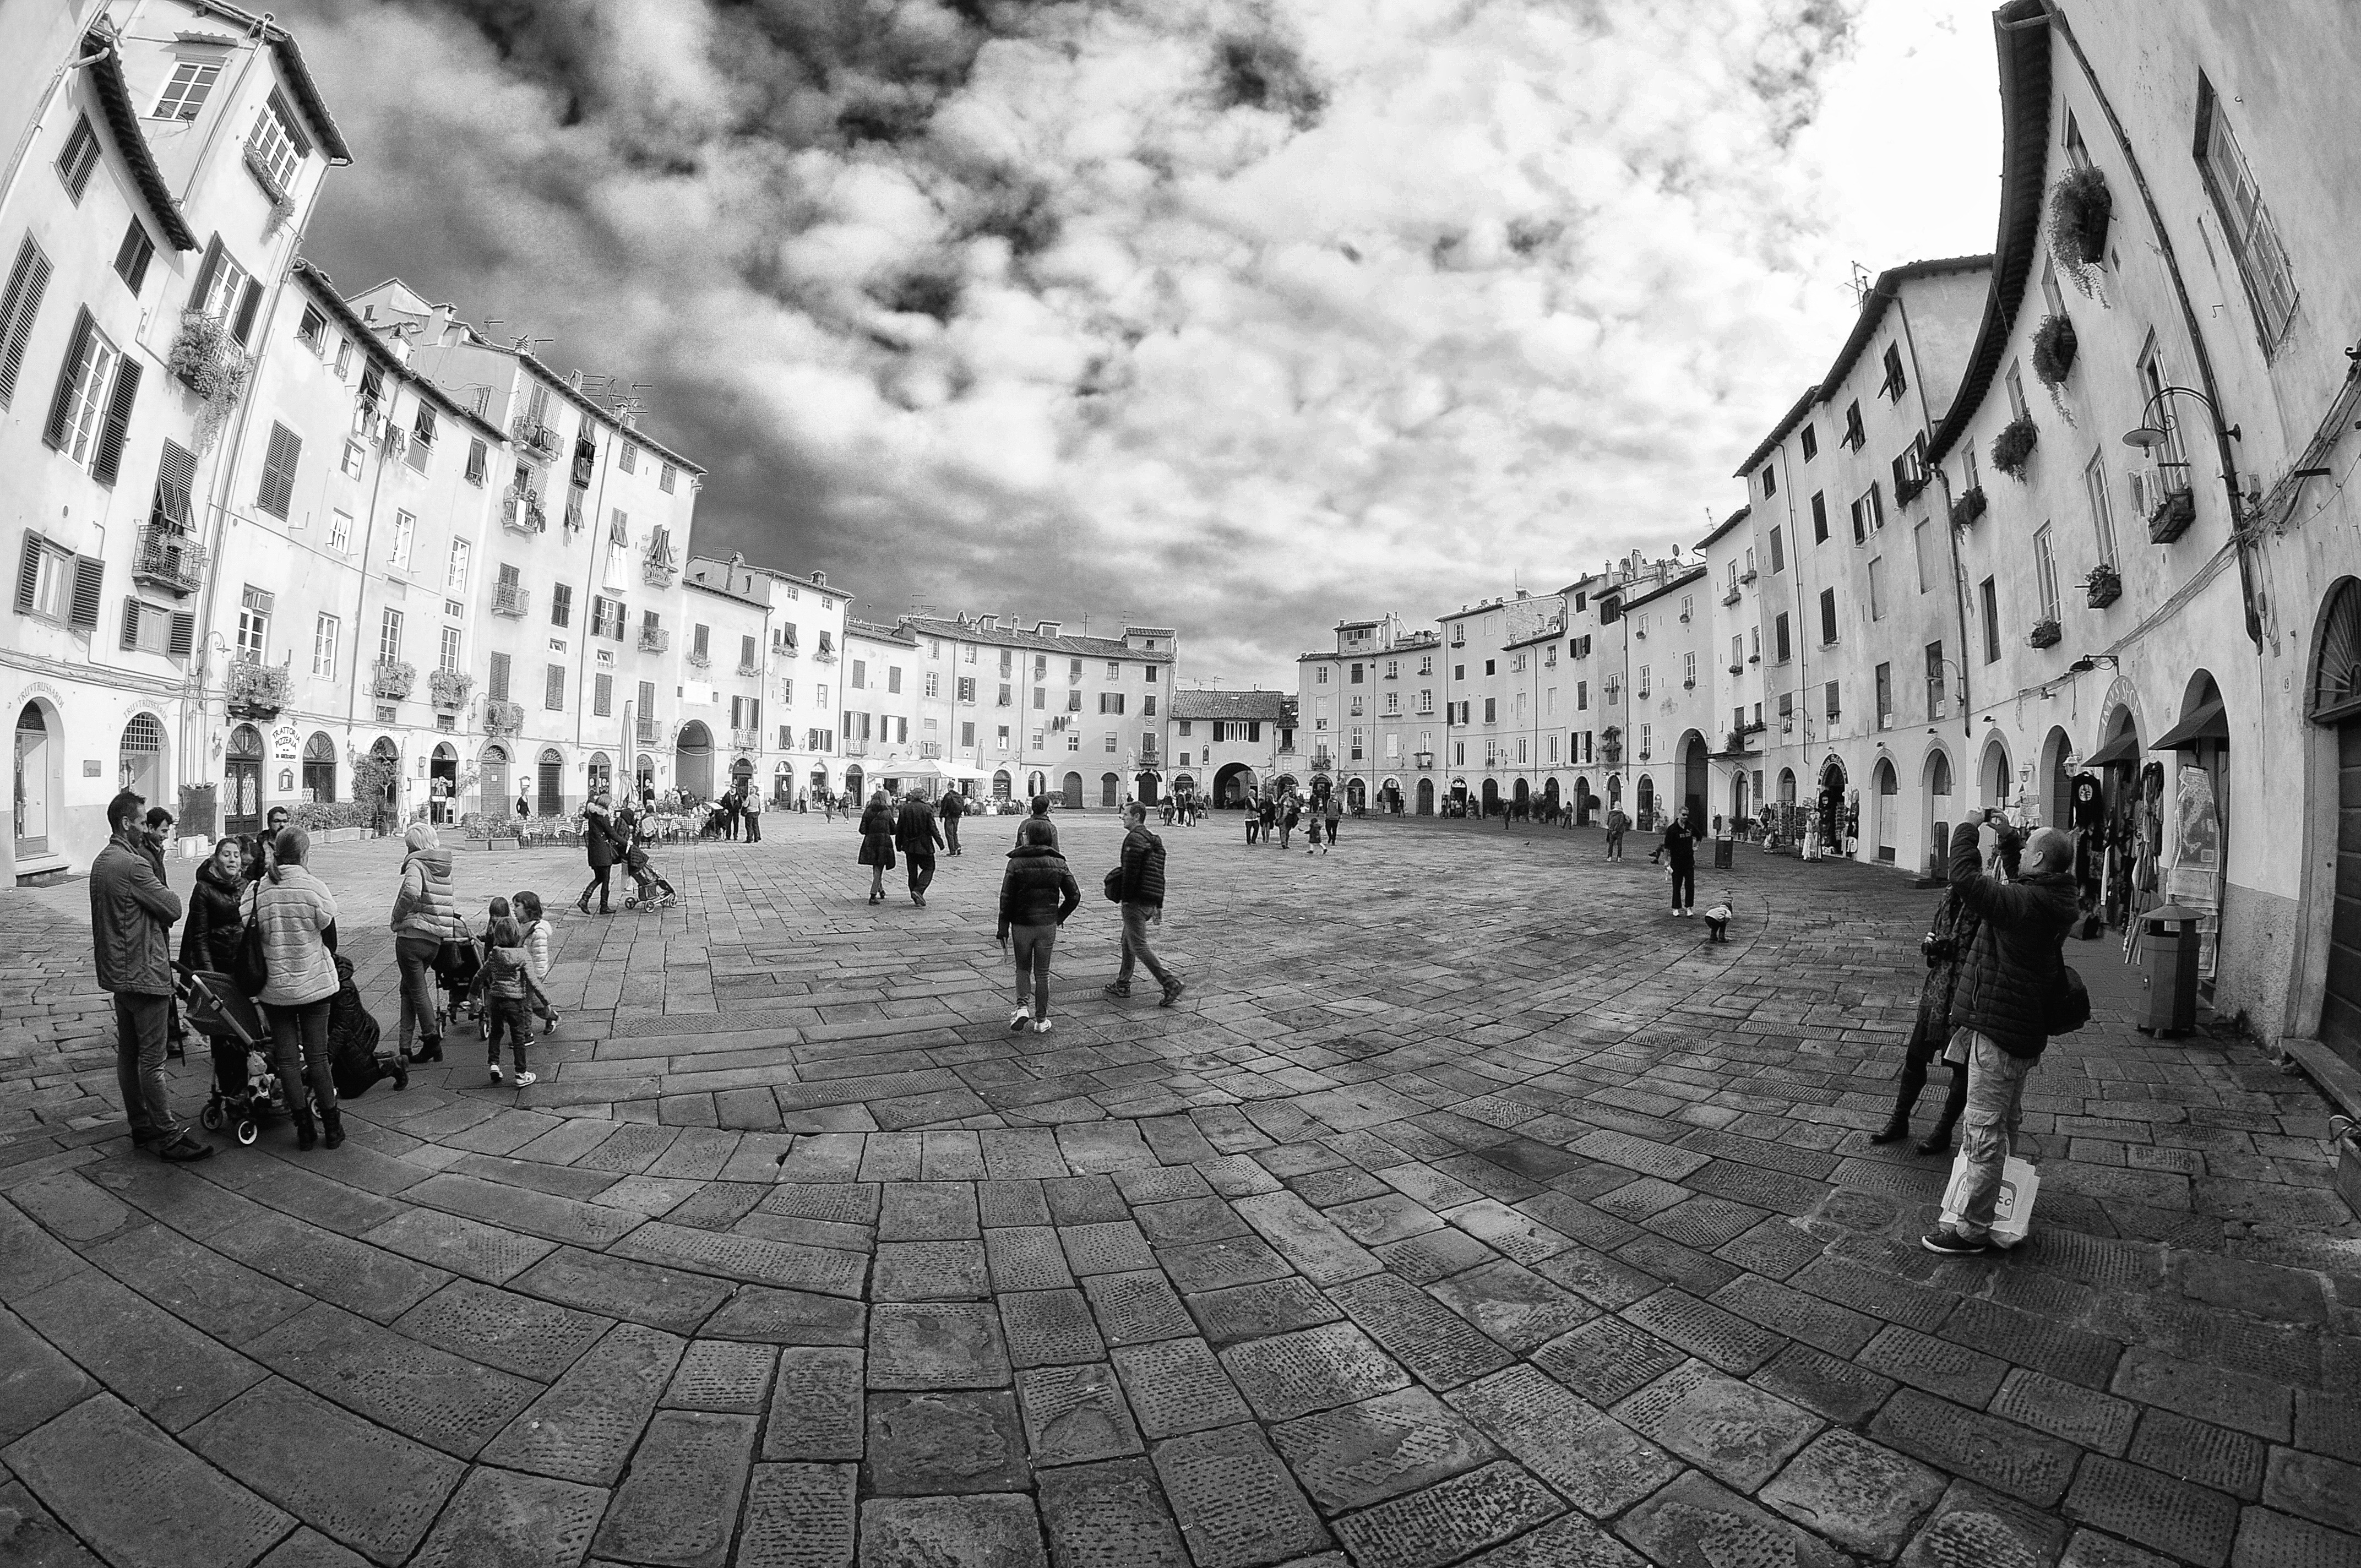
black and white, road, street, photography, city, crowd, cityscape, italy, monochrome, holidays, tourists, infrastructure, photograph, snapshot, town square, piazza, lucca, market square, urban area, monochrome photography, ancient history, piazza anfiteatro lucca, human settlement